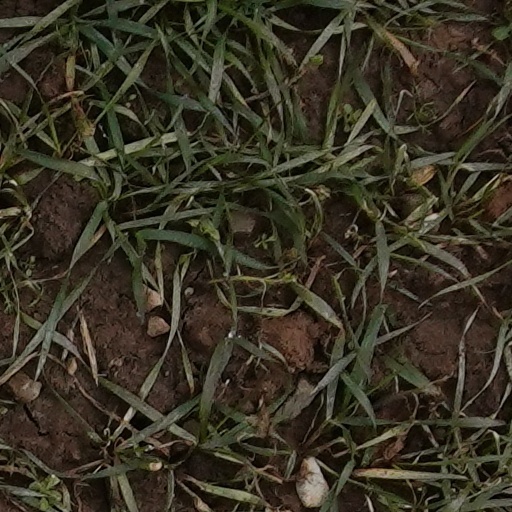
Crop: wheat